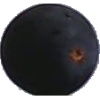
Label: blue_grape